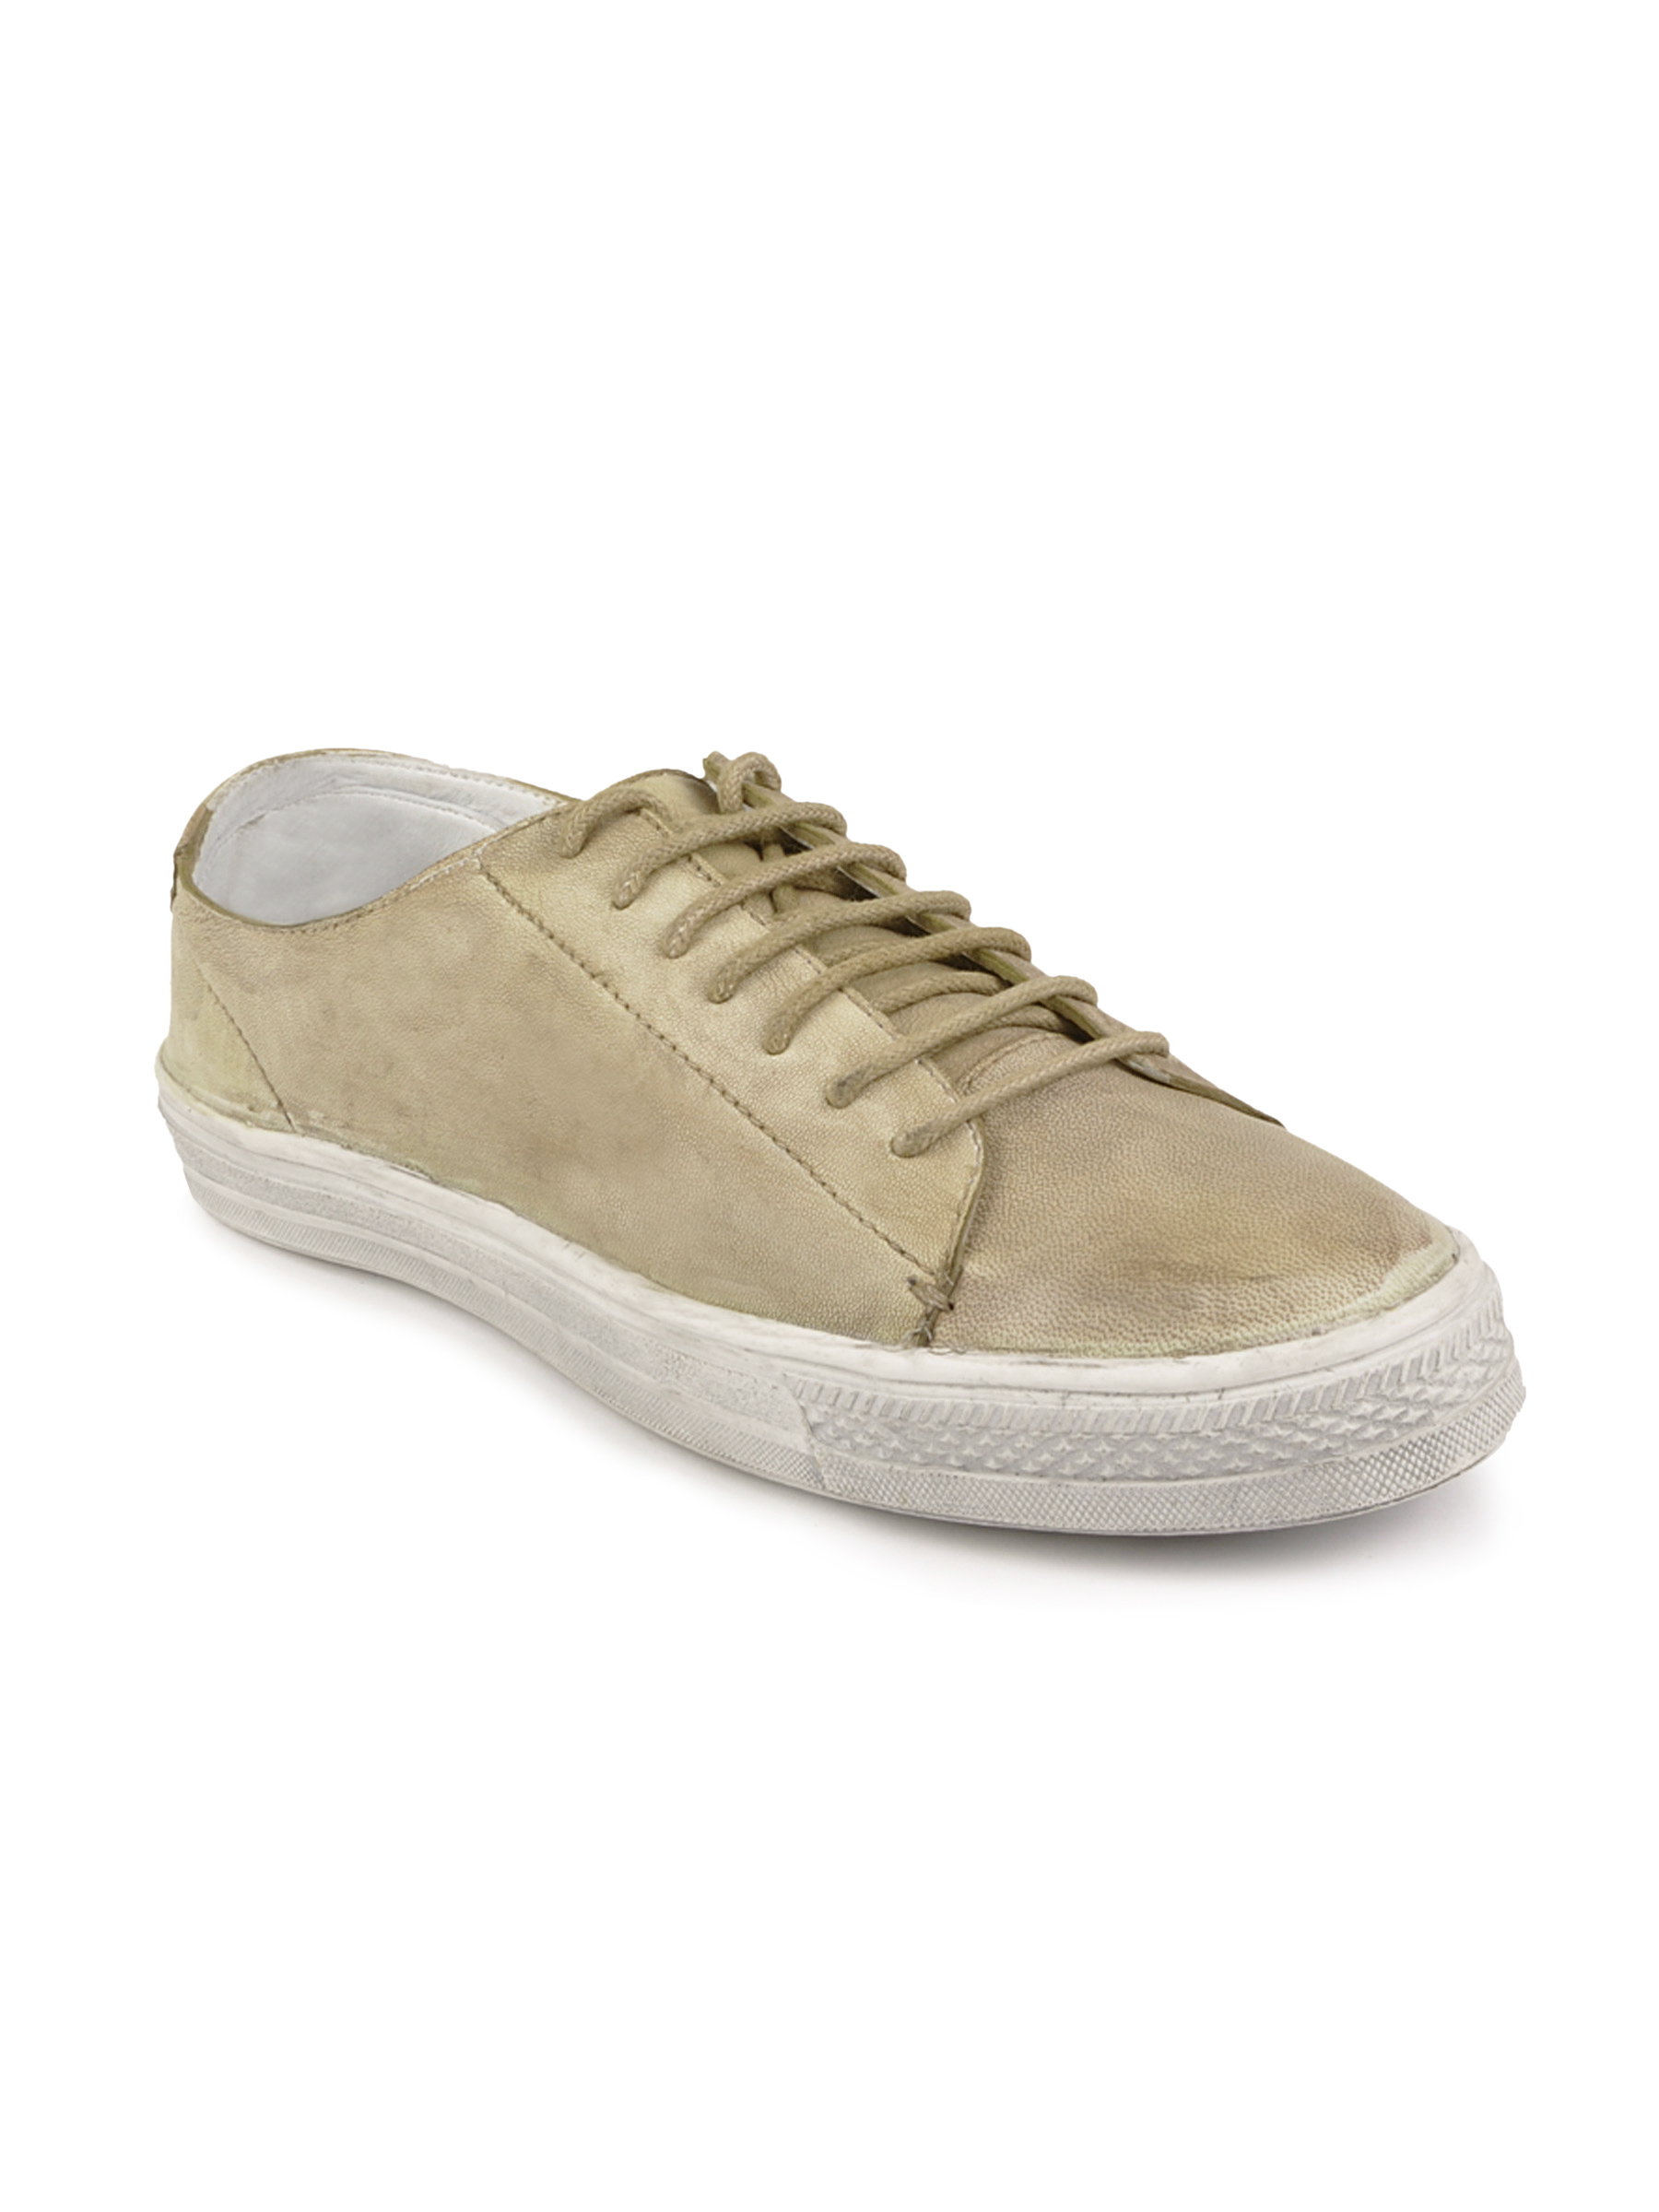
Playboy Men Casual Beige Casual Shoes
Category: Footwear / Shoes / Casual Shoes
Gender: Men
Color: Beige
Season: Summer 2013
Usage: Casual